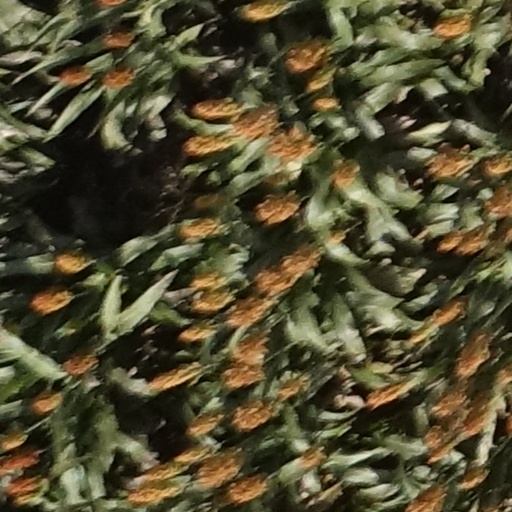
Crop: sorghum